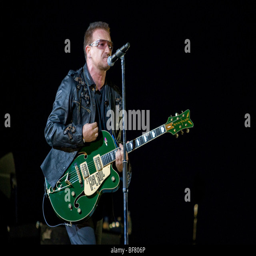
the rock band in concert